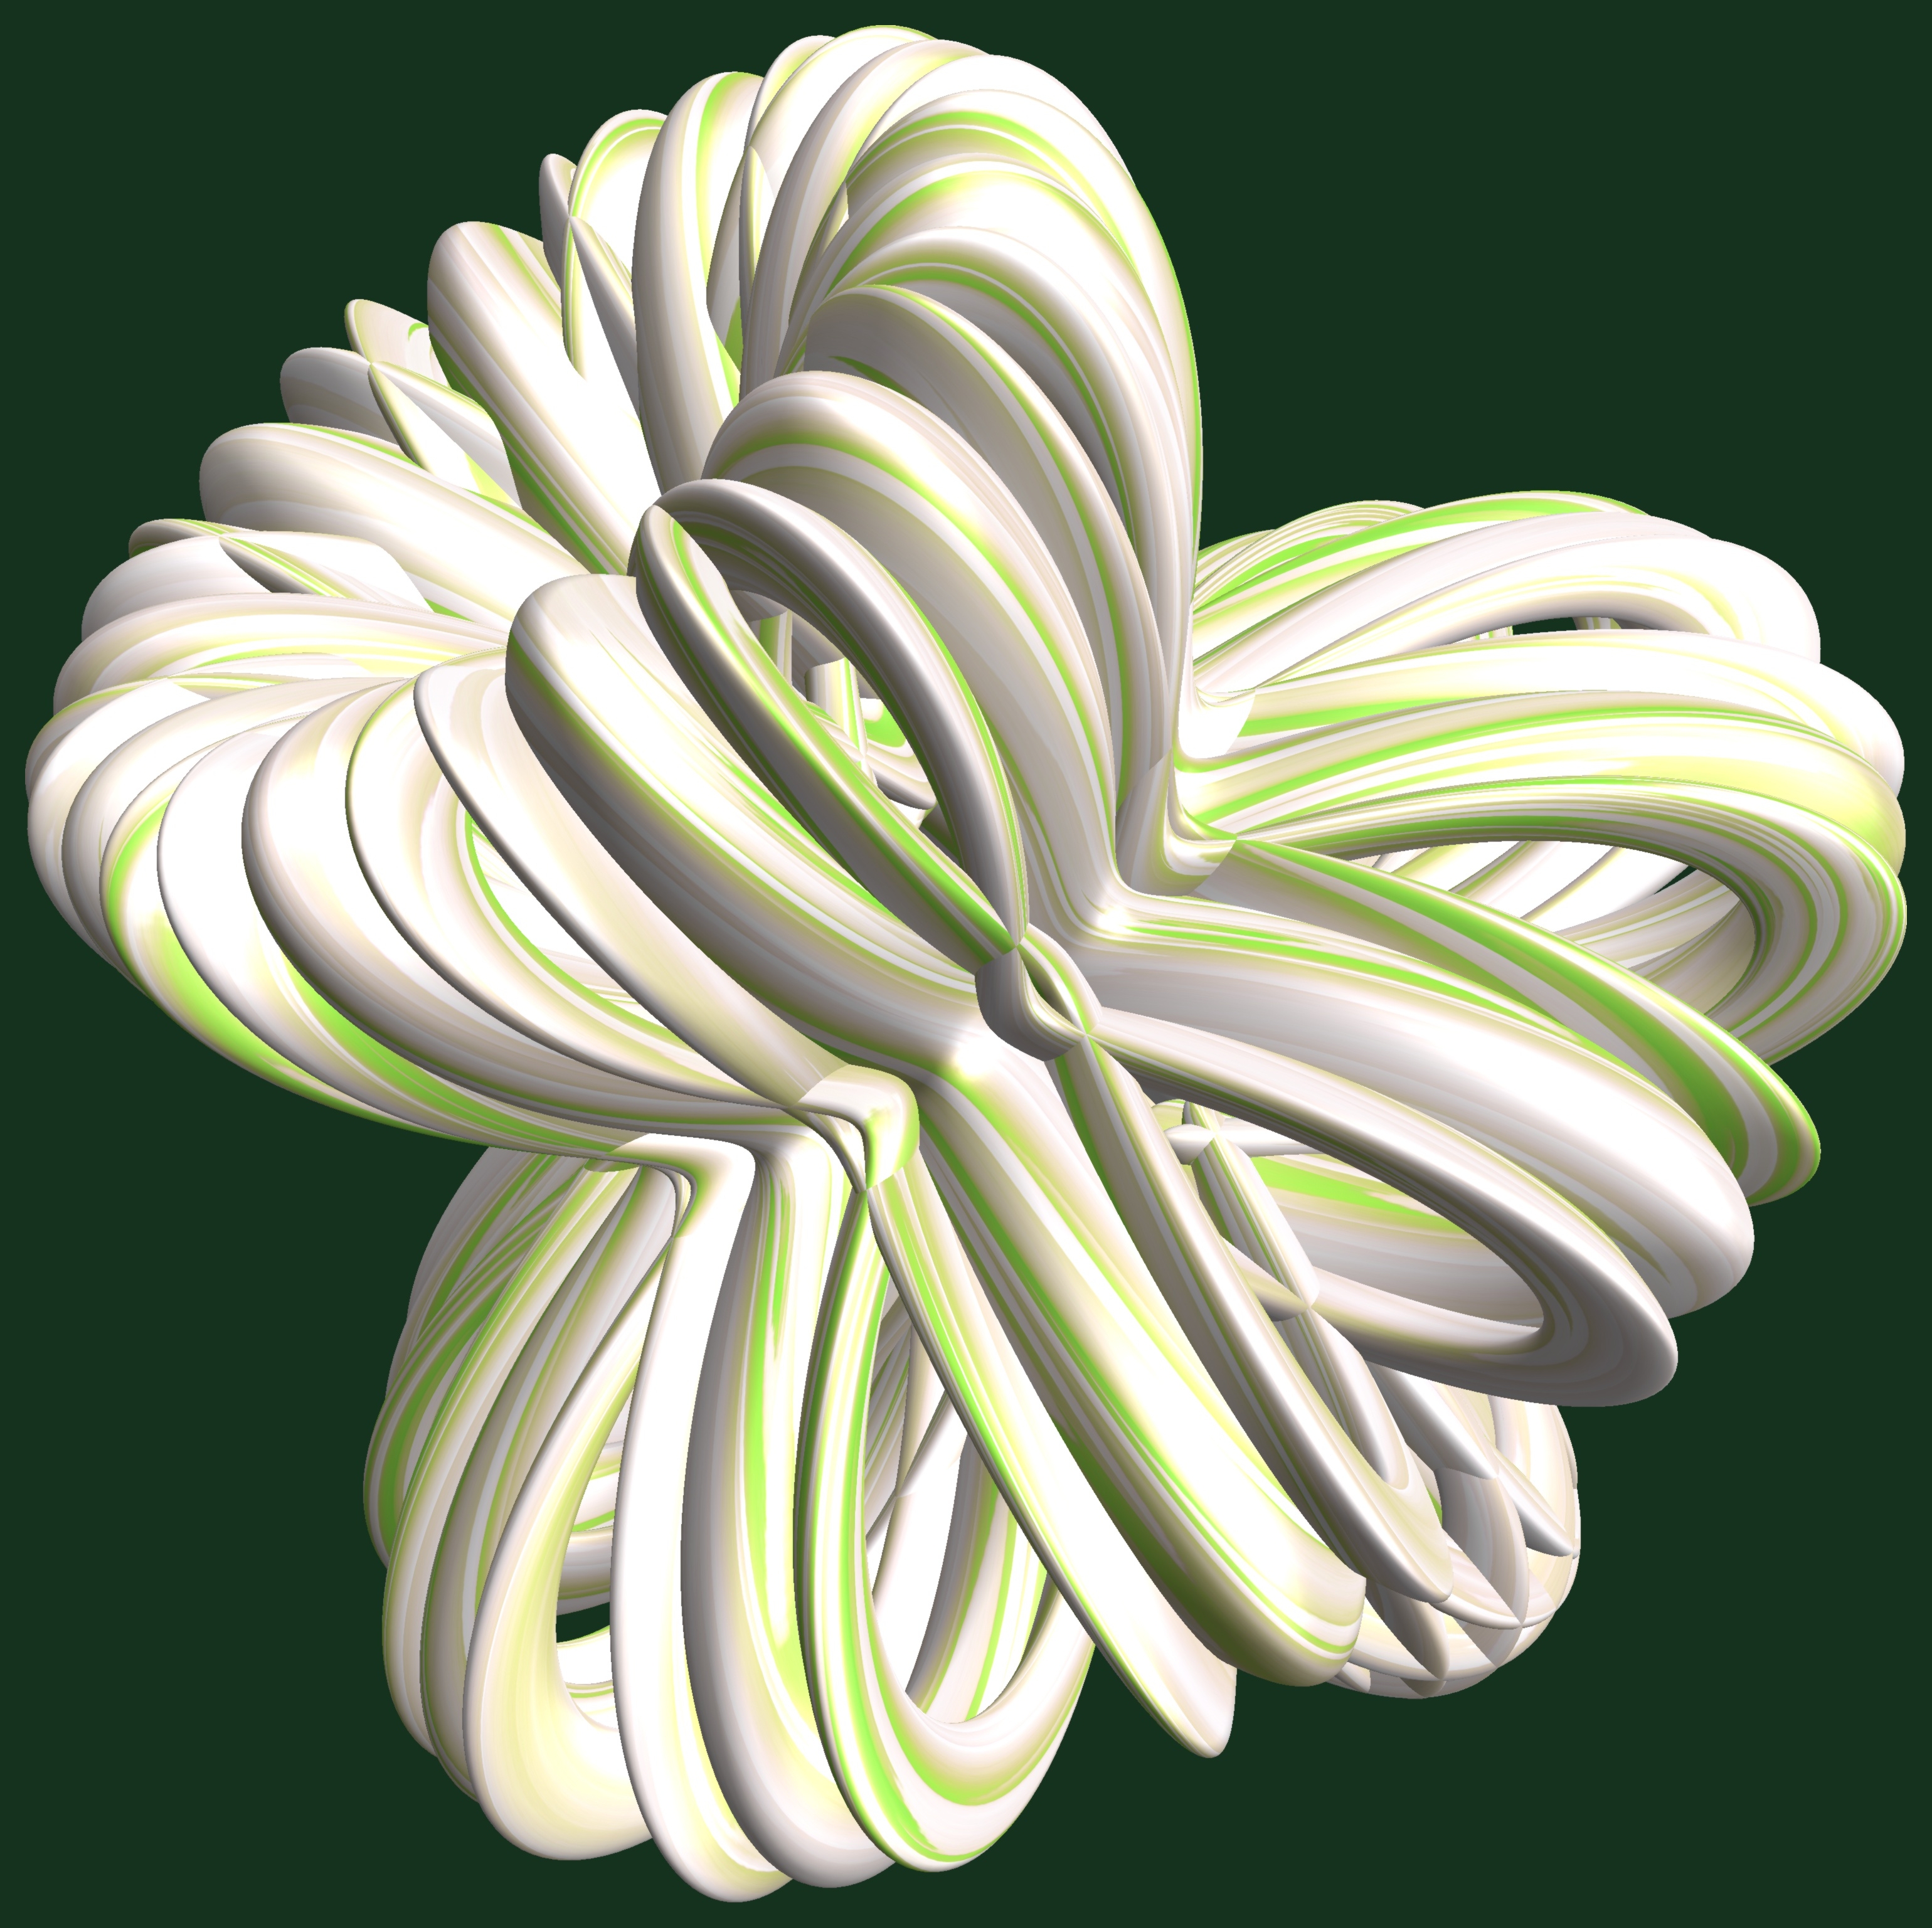
structure, plant, texture, leaf, spiral, flower, petal, pattern, green, produce, botany, flora, illustration, design, symmetry, 3d, graphic, torus, mathematica, cg, parametricplot3d, code, program, algorithm, abstruct, mapping, flowering plant, daisy family, land plant